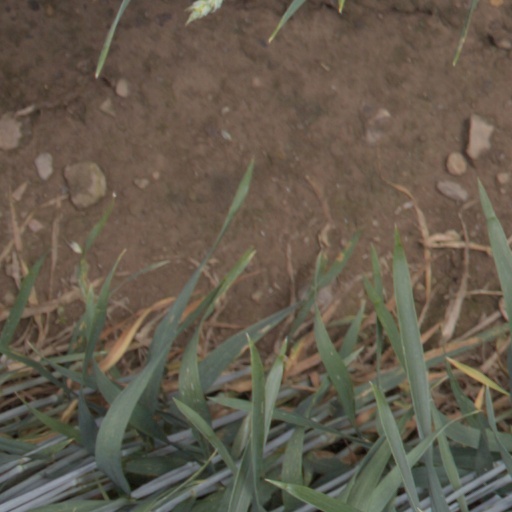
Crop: wheat